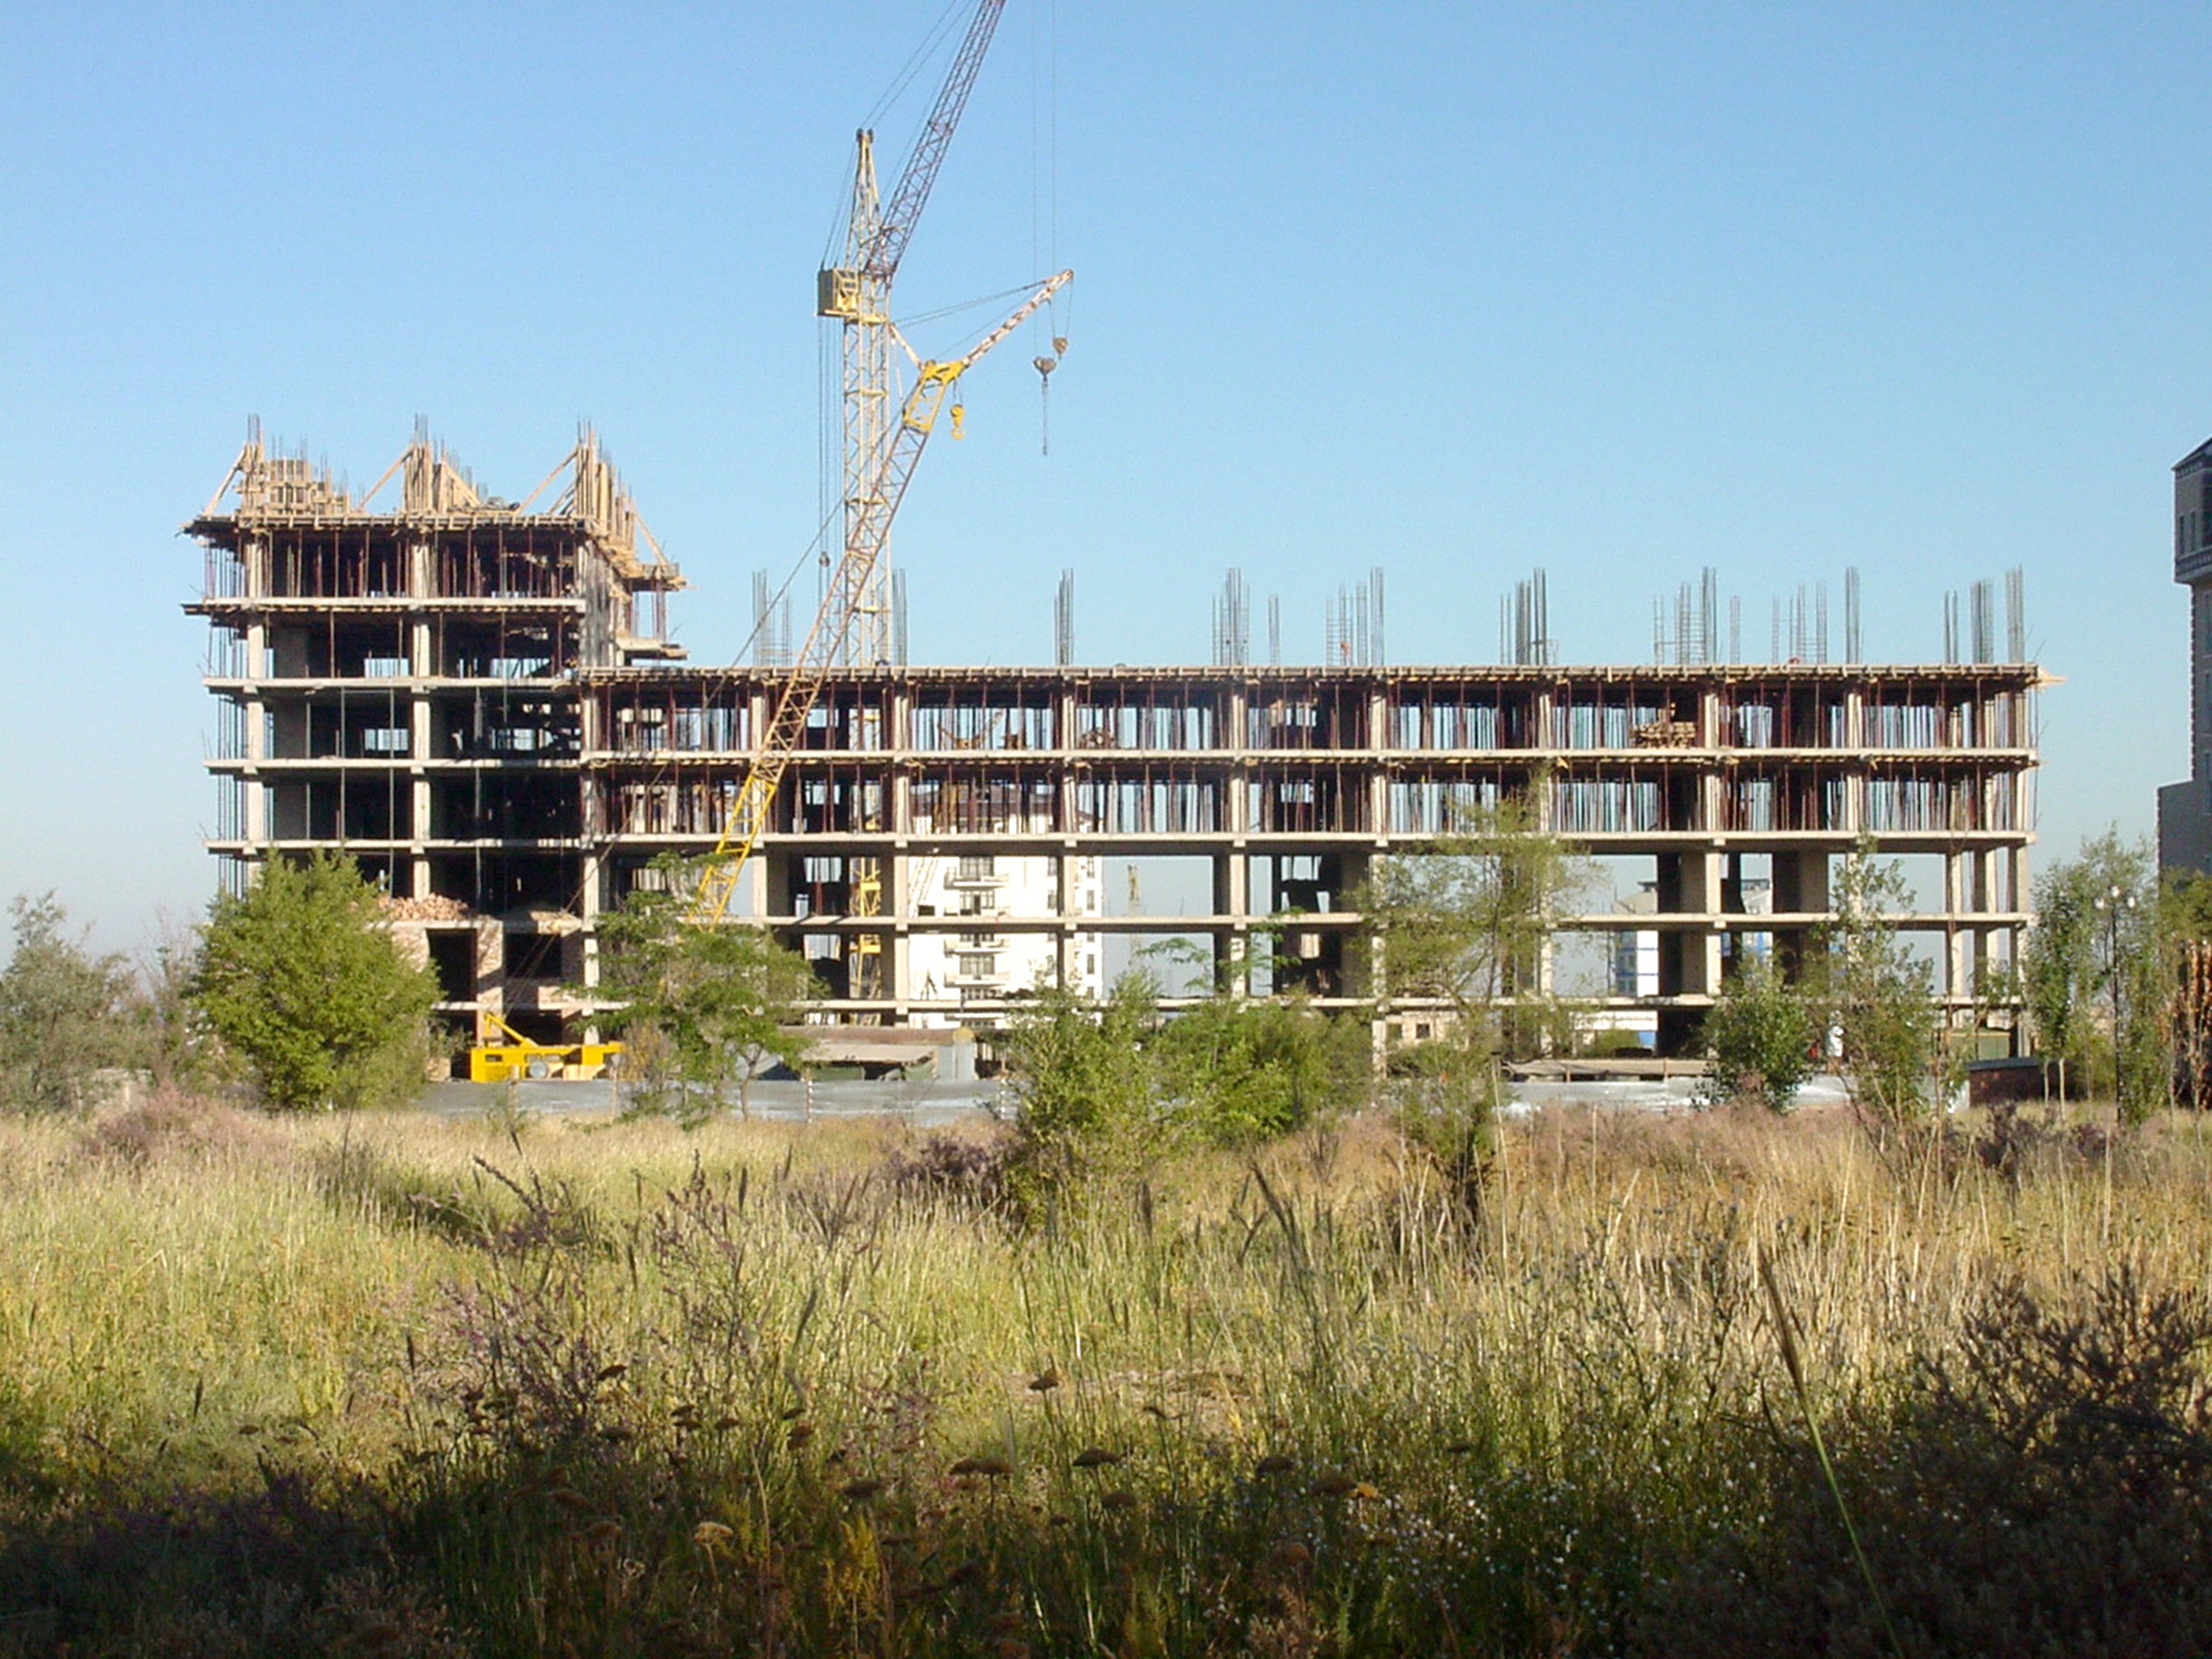
house, building, construction, tower block, estate, construction crane, residential area, outdoor structure